History of Pomerania

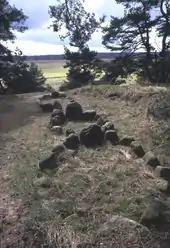
Stone ships at the site of an early medieval Scandinavian settlement, Altes Lager Menzlin, near Anklam

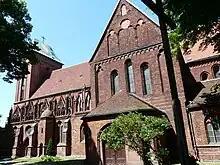
Cathedral, Kammin (Cammin, Kamien Pomorski), see of the Roman Catholic Diocese of Kammin, set up in 1140 in Wollin (Wolin)

In the early 12th century, Obodrite, Polish, Saxon, and Danish conquests resulted in vassalage and Christianization of the formerly pagan and independent Pomeranian tribes. Local dynasties ruled the Principality of Rügen (House of Wizlaw), the Duchy of Pomerania (House of Pomerania), the Lands of Schlawe and Stolp (Ratiboride branch of the House of Pomerania), and the duchies in Pomerelia (Samborides). Monasteries were founded at Grobe, Kolbatz, Gramzow, and Belbuck which supported Pomerania's Christianization and advanced German settlements.